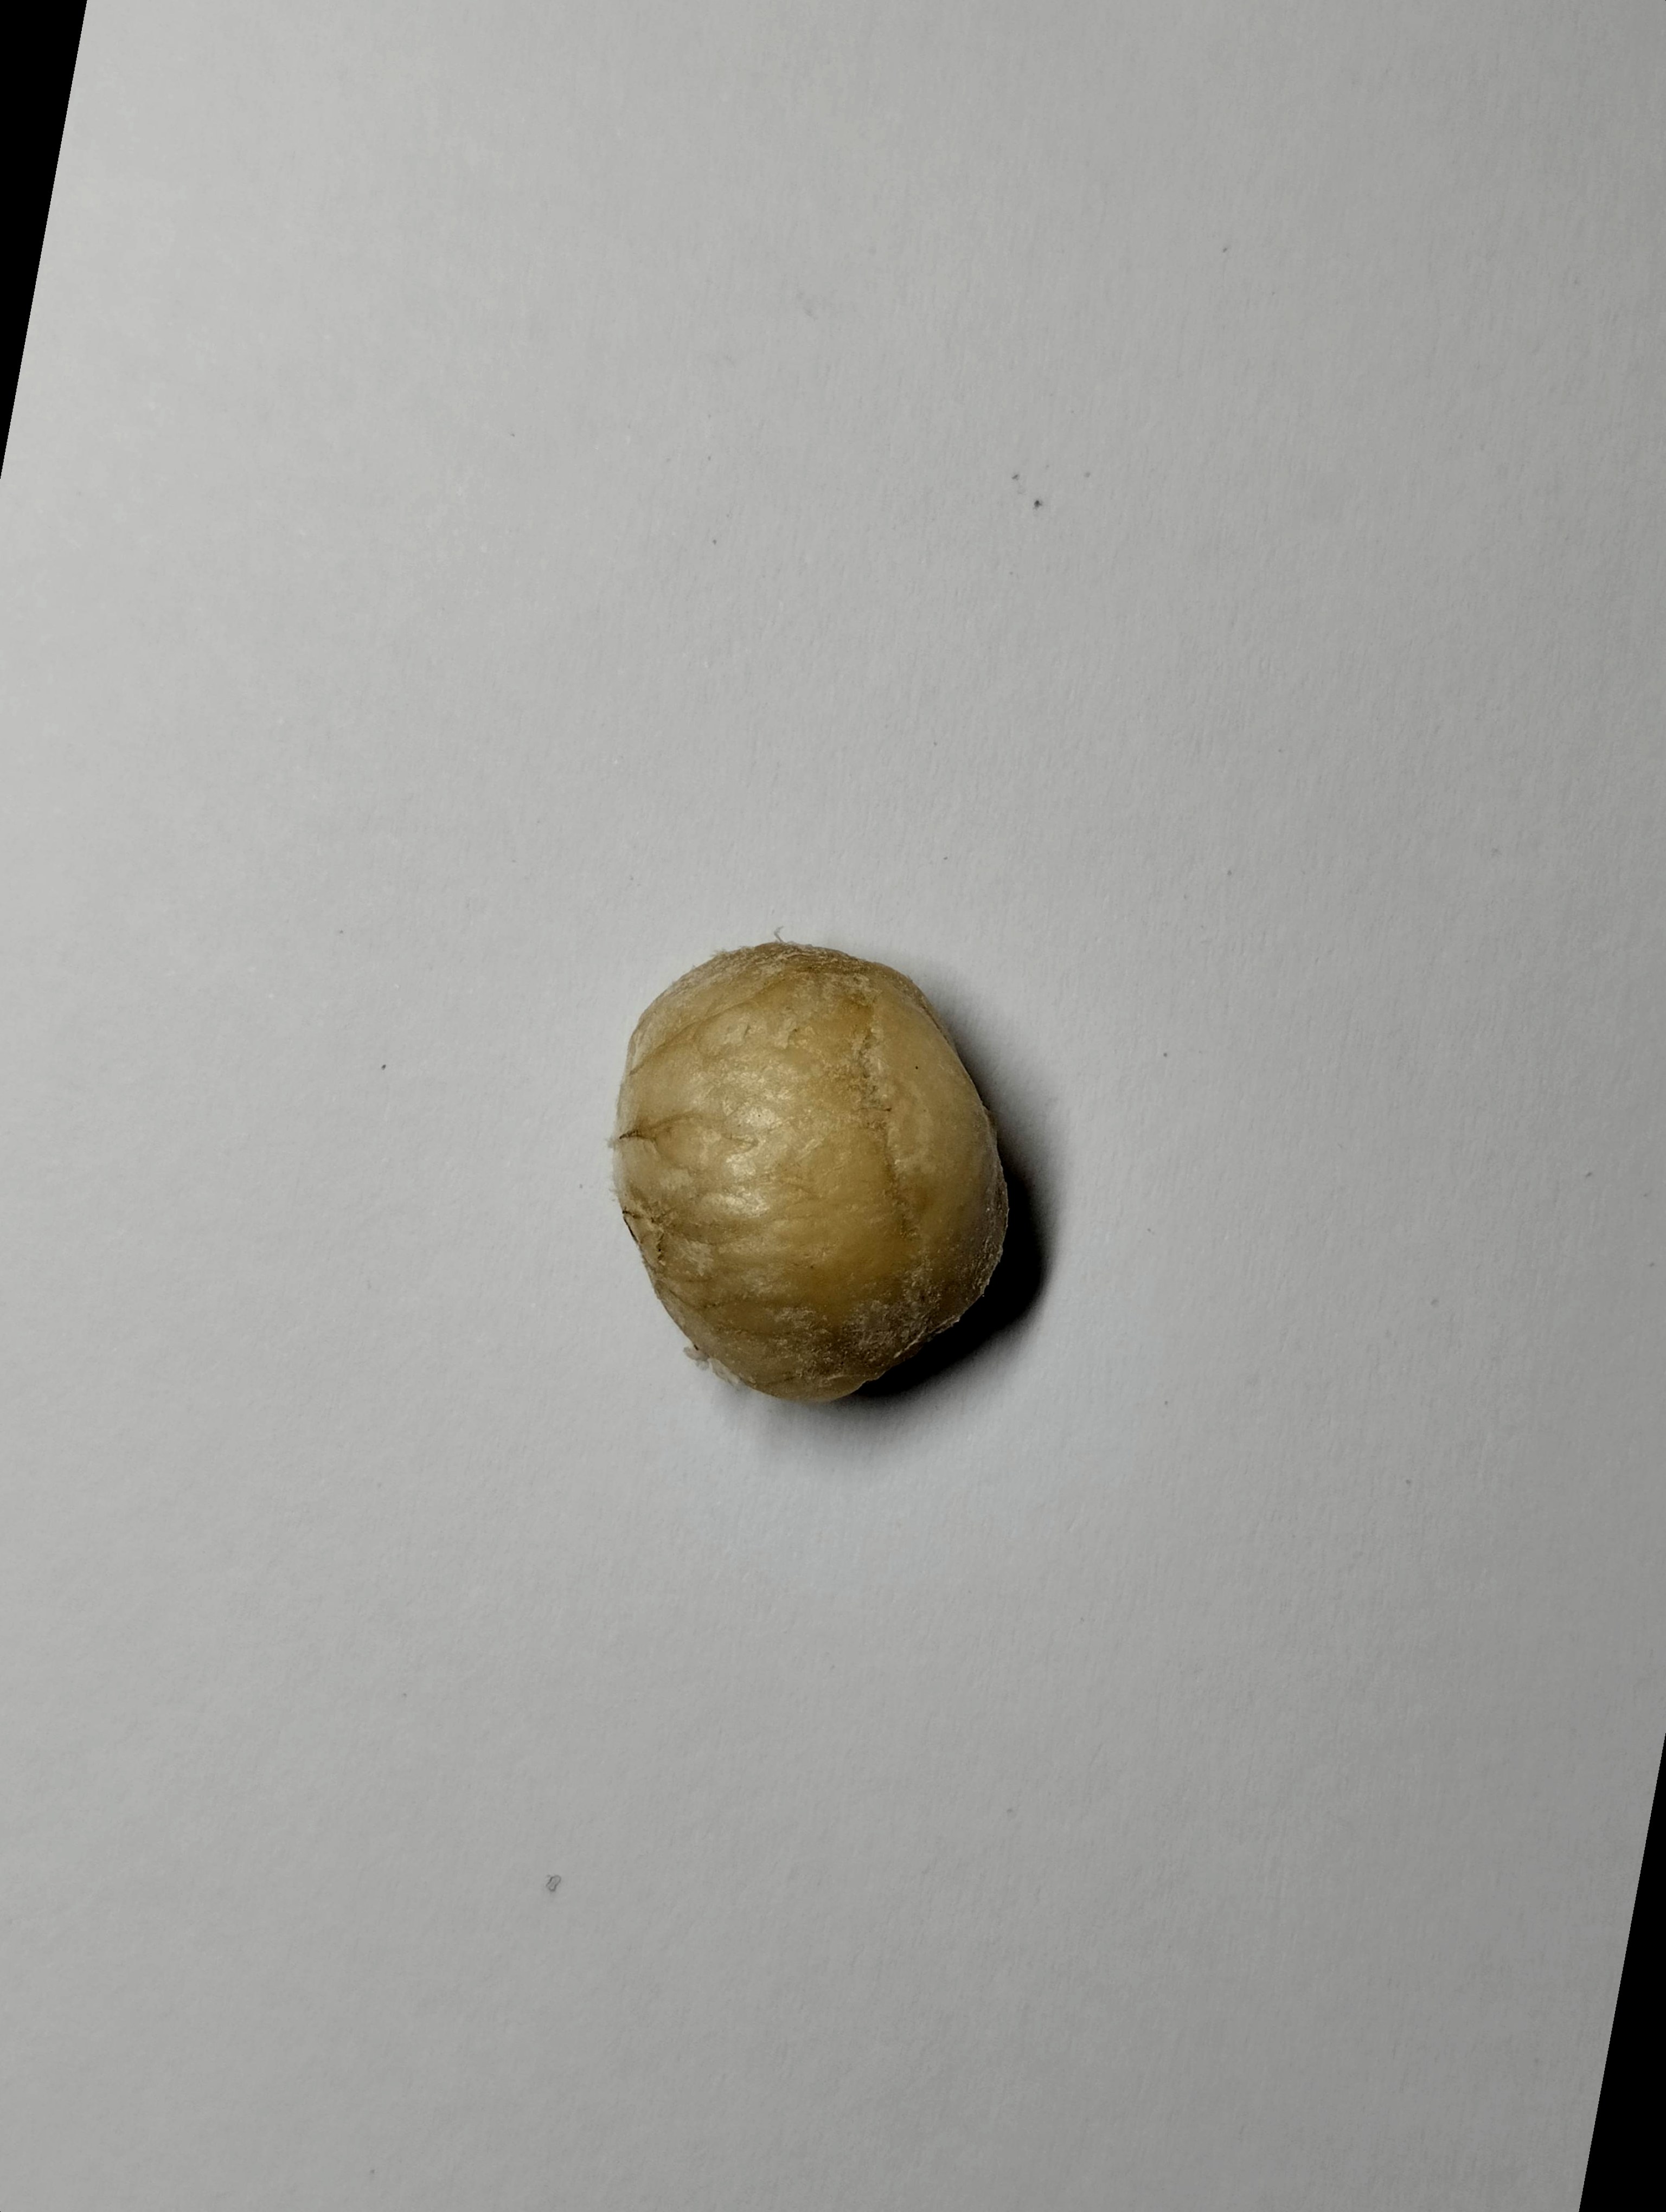
Label: bagus (good seed)